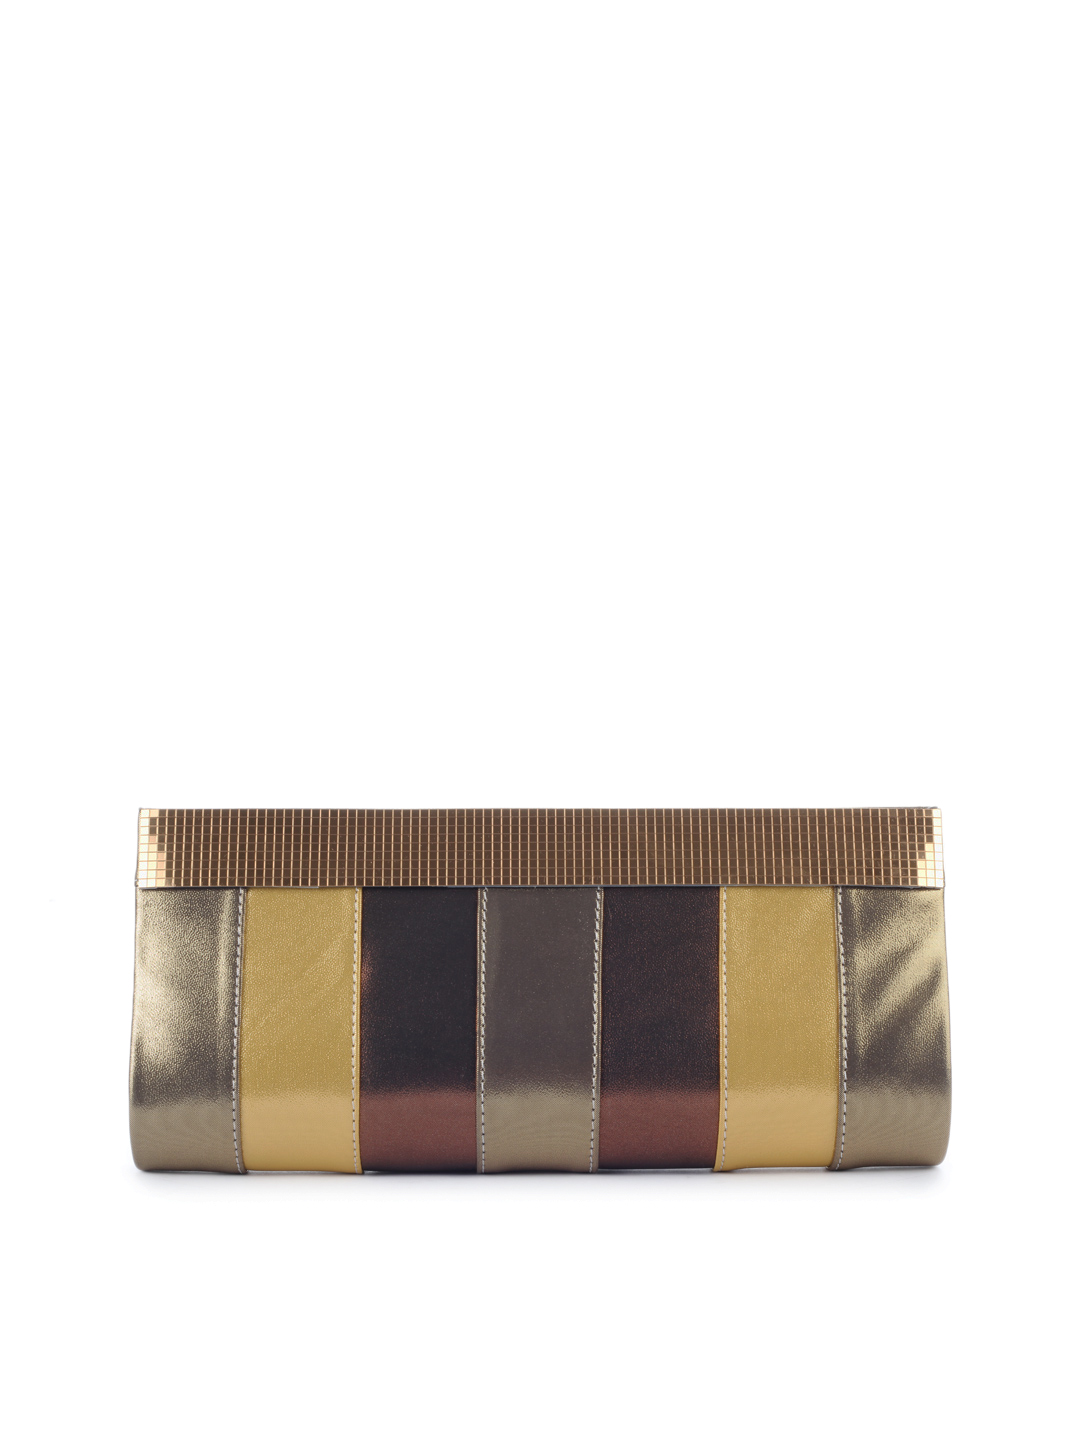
Spice Art Women Copper Clutch
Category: Accessories / Bags / Clutches
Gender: Women
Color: Copper
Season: Summer 2015
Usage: Casual